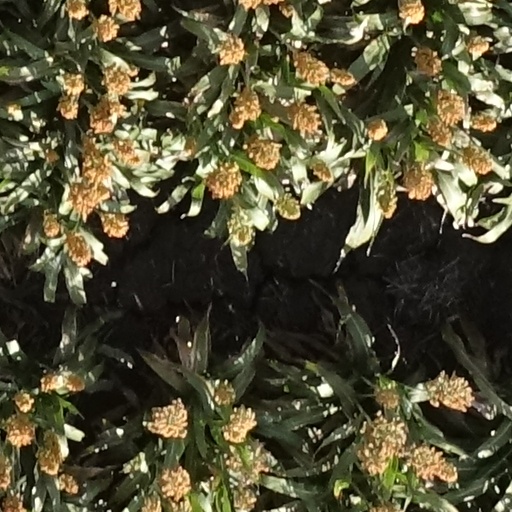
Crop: sorghum